Holy Trinity Church, Milford

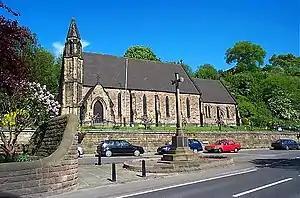
Holy Trinity Church, Milford

Holy Trinity Church, Milford is a former Grade II listed parish church in the Church of England situated in Milford, Derbyshire.